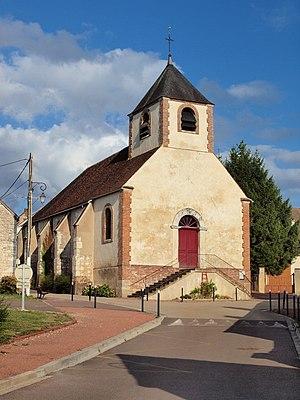
Villemer (Yonne, France)